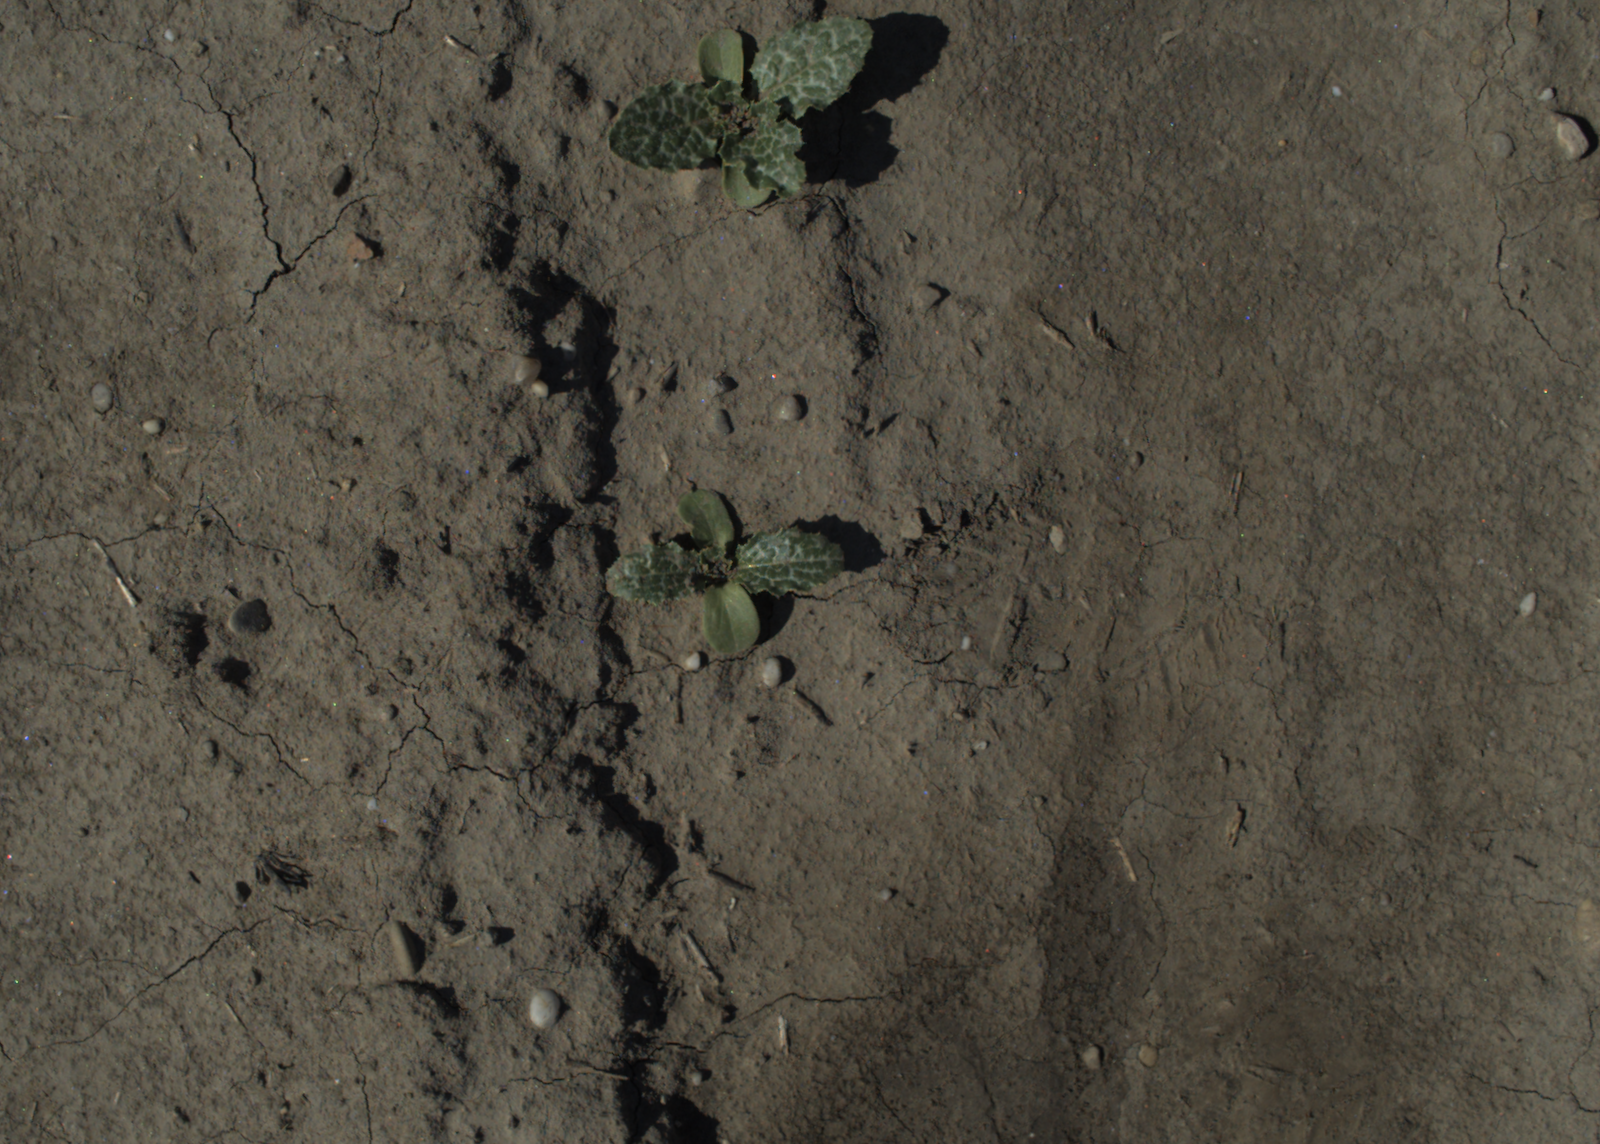
Capture date: 15.07.2021 09:54:28
Weather: sunny
Wind: light
Seeding date: 08.06.2021
Plant canopy height (mm): 962